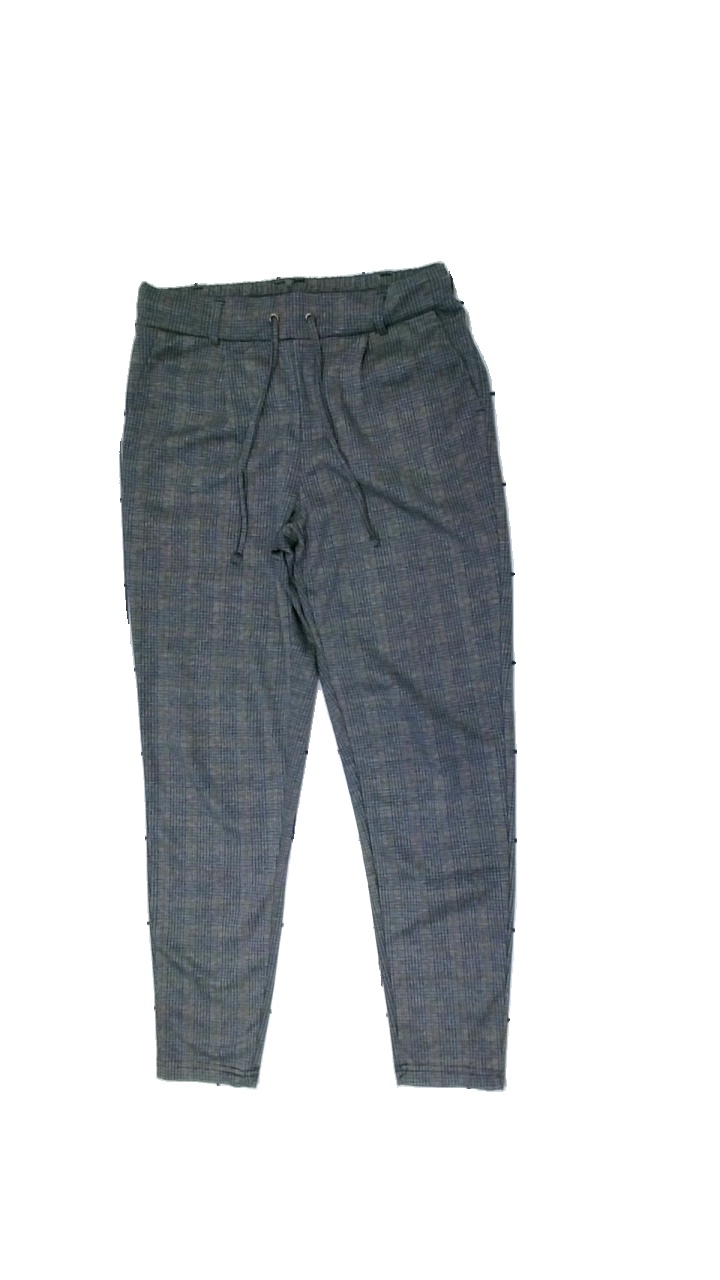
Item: Trousers (Ladies)
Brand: Black Stories
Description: Trousers from Black Story, size S. Poor Condition.
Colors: Black, Grey, Yellow
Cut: Regular
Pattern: Other
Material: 97% polyester, 3% elastane
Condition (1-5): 3
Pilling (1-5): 3
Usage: Export
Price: <50